M. M. Rajendran

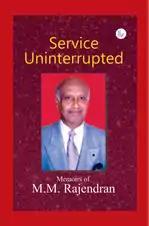
Service Uninterrupted: Memoirs of M. M. Rajendran

In 1980, he edited the book “Profile of Child in India” published by UNICEF. Papers presented by him in International Conferences on “Integrated Approach to Child Development” in Alma Ata, USSR and “Innovative approaches to meet basic needs of the young child in Developing Countries” in Athens were well received and published in international journals. In 1979 UNICEF published the book “Child Welfare Services in China” based on his visit to China on an invitation from Chinese government. His Report on “Production and Marketing of Infant Foods” published by Government of India in 1981 led to the adoption of the “Indian National Code for protection and promotion of Breast Feeding”.